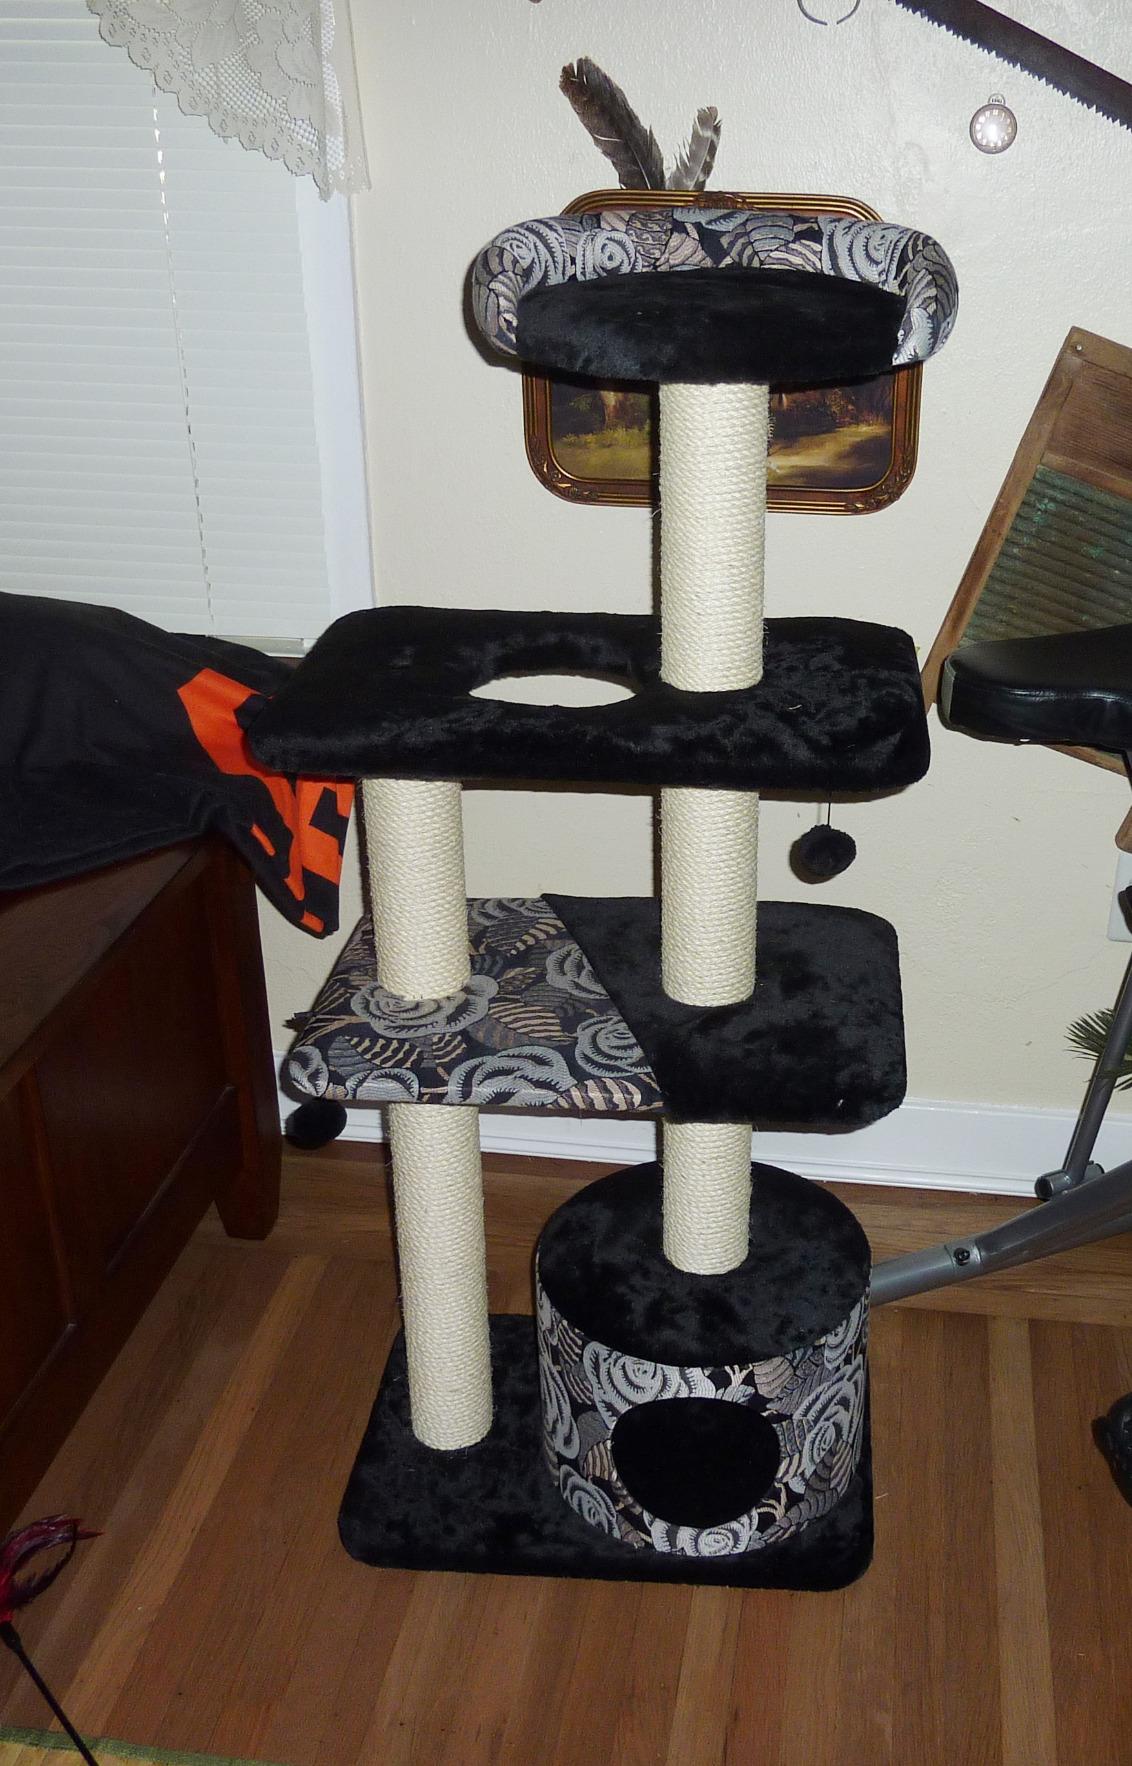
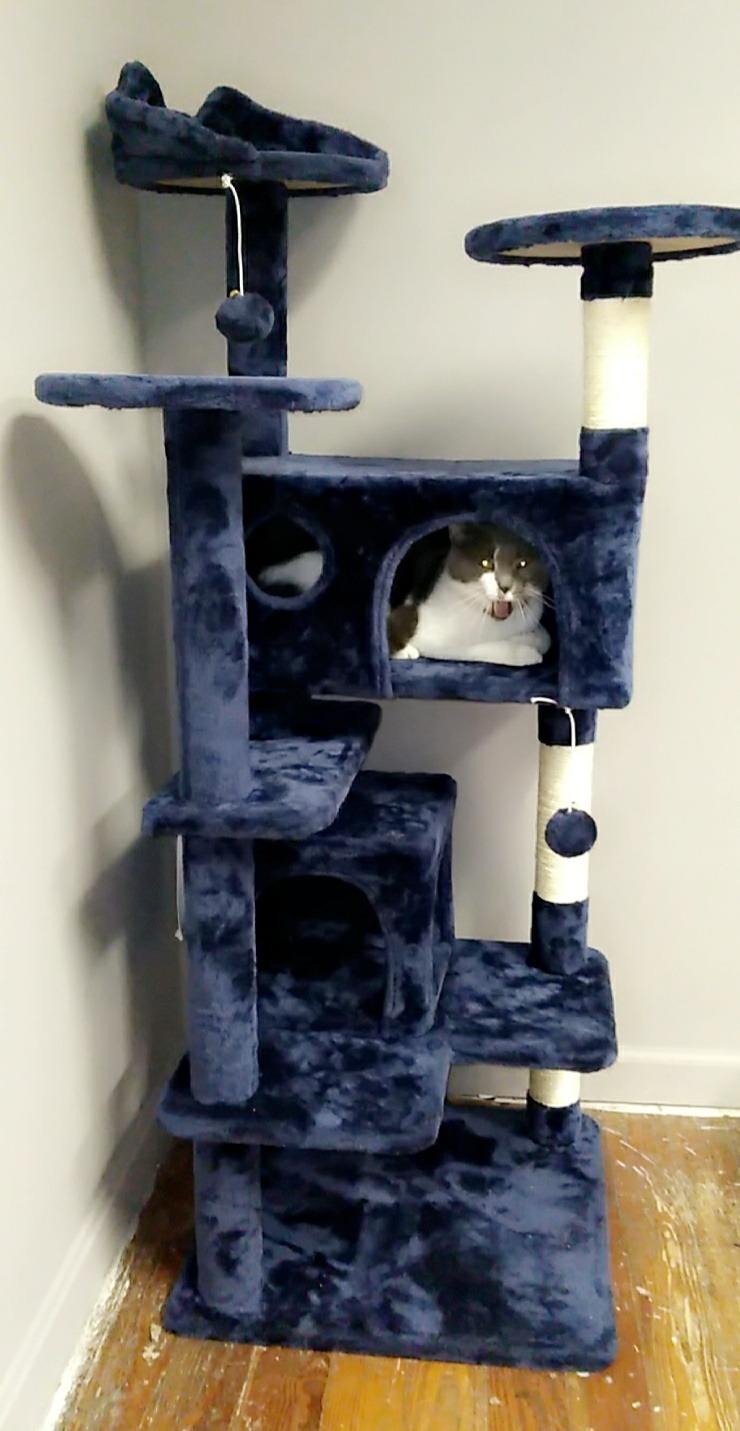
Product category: items_cat tree
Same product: no